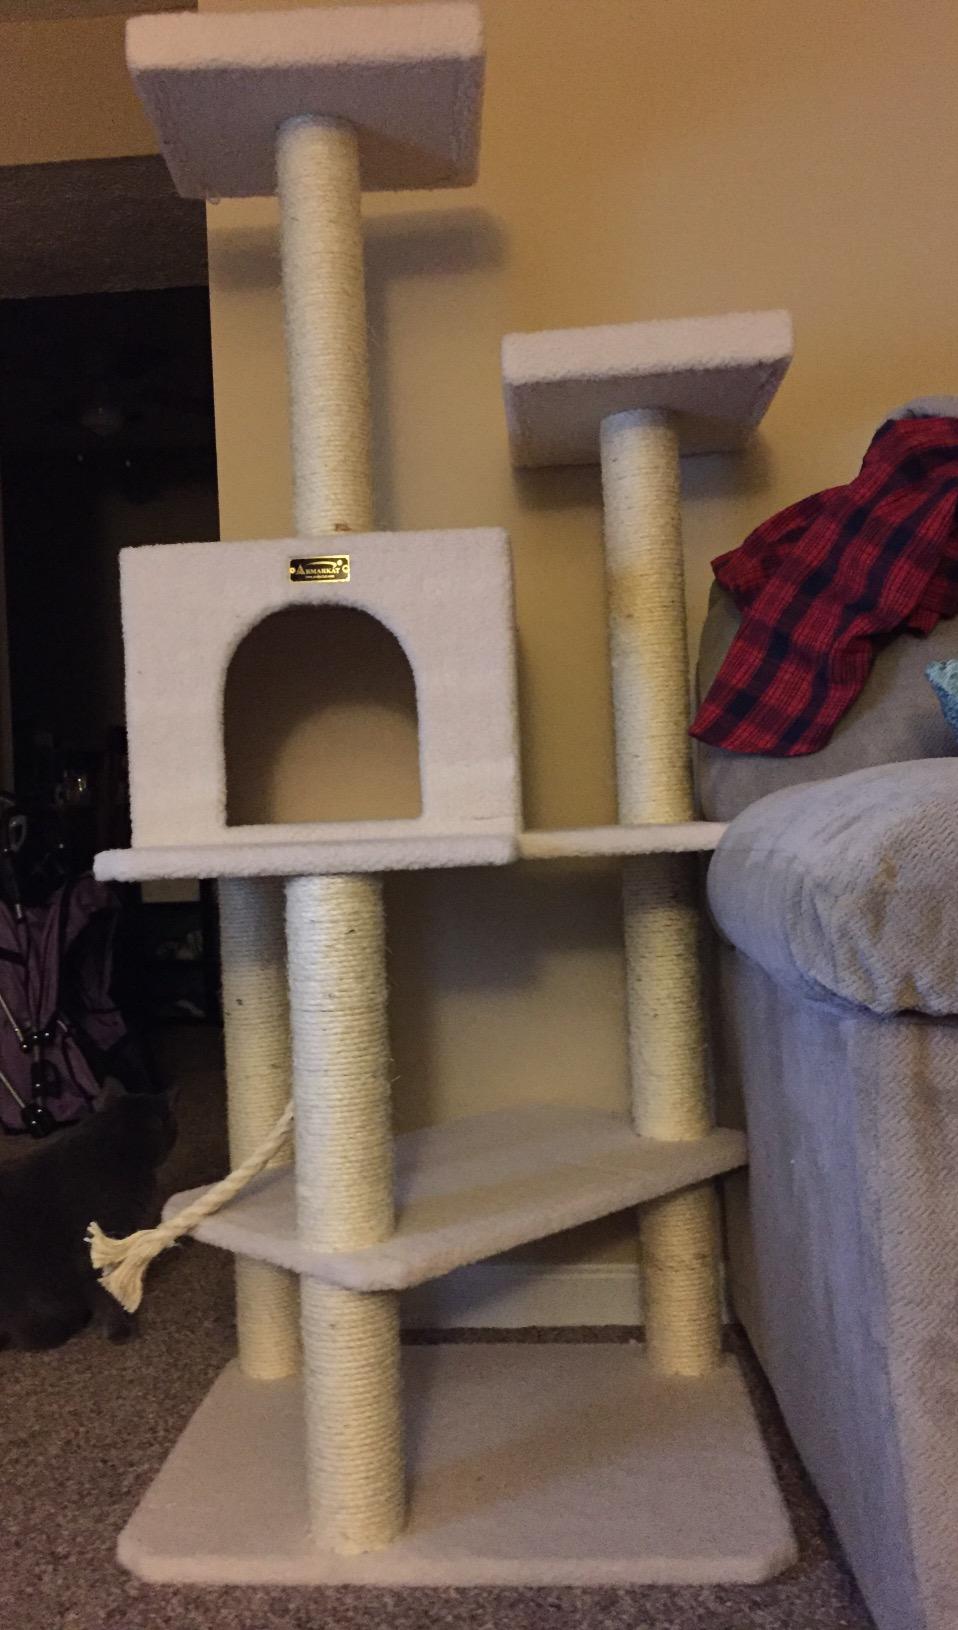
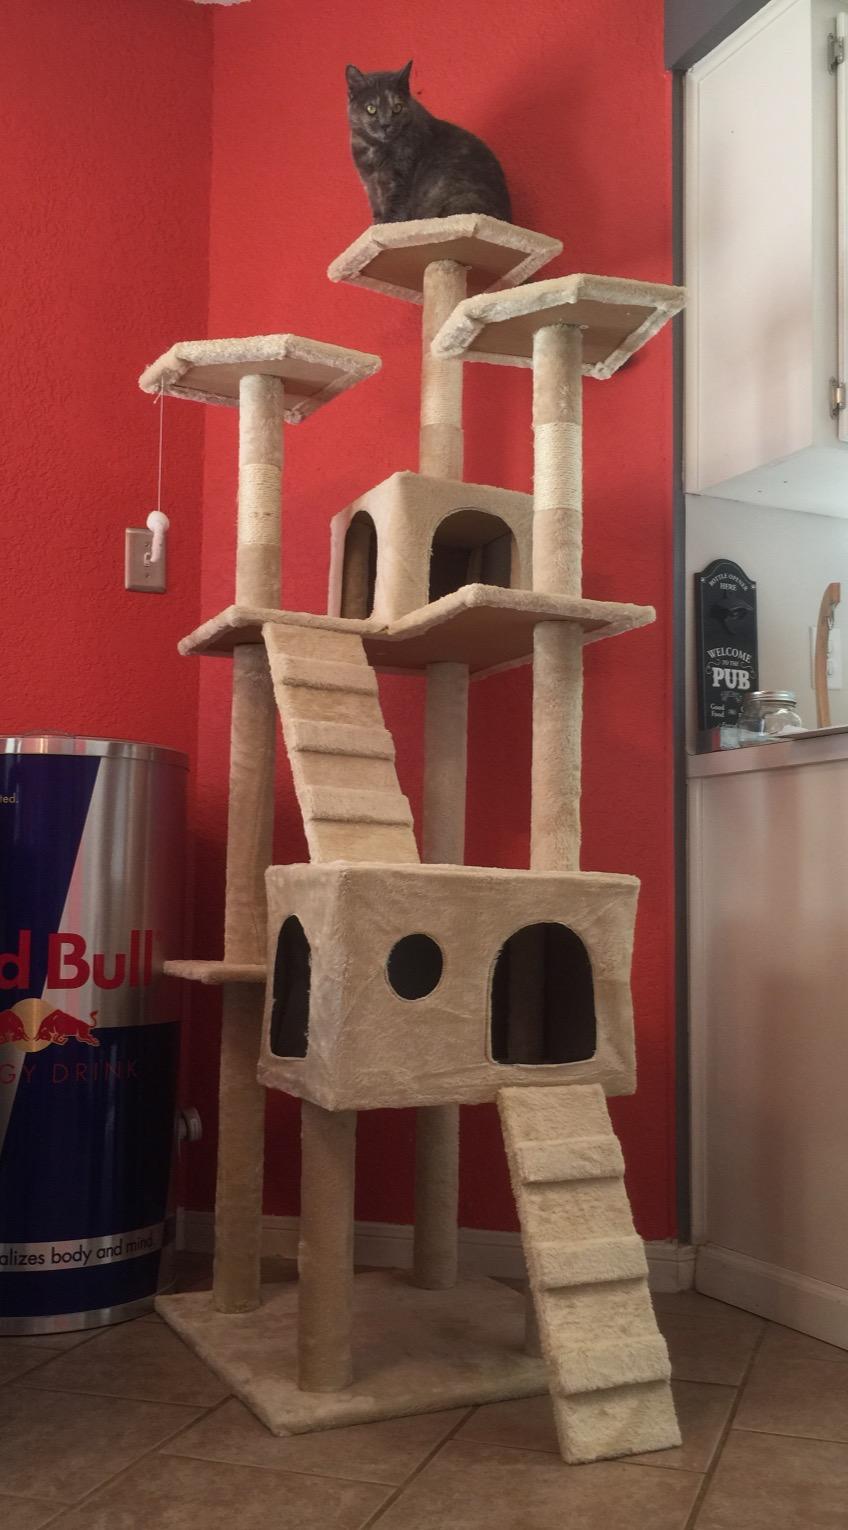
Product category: items_cat tree
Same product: no